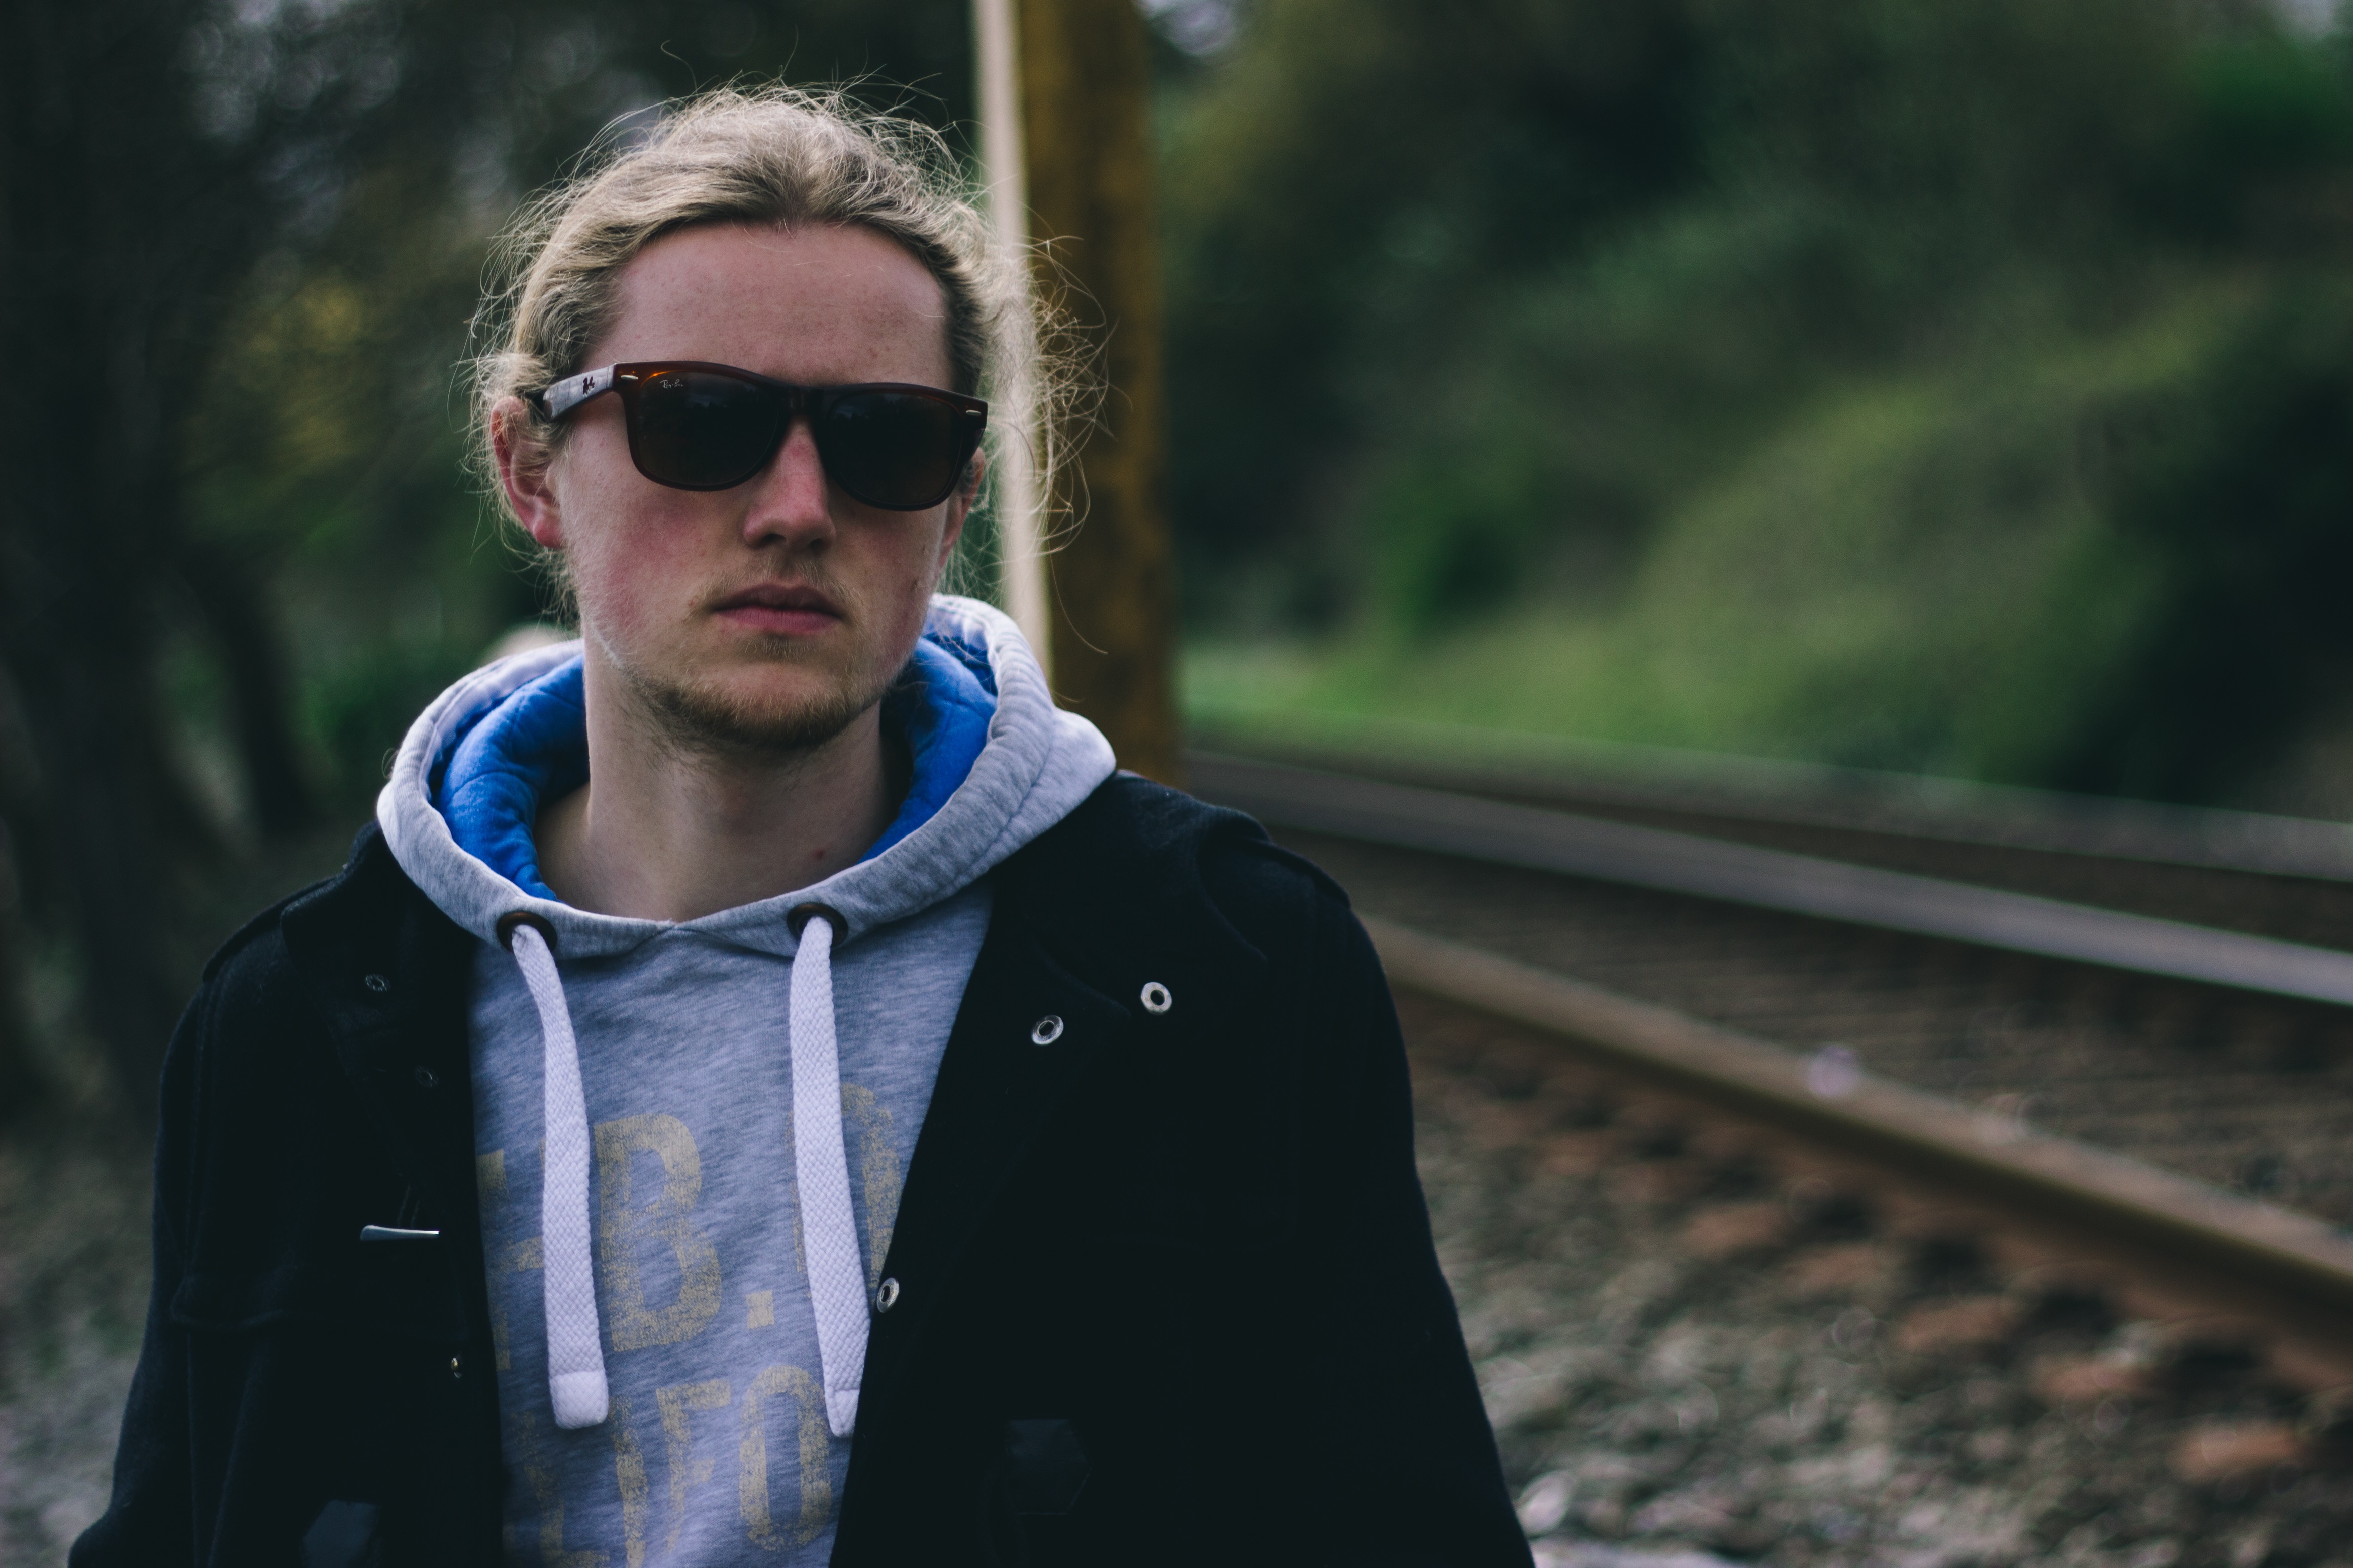
man, people, portrait, blue, sunglasses, glasses, photograph, image